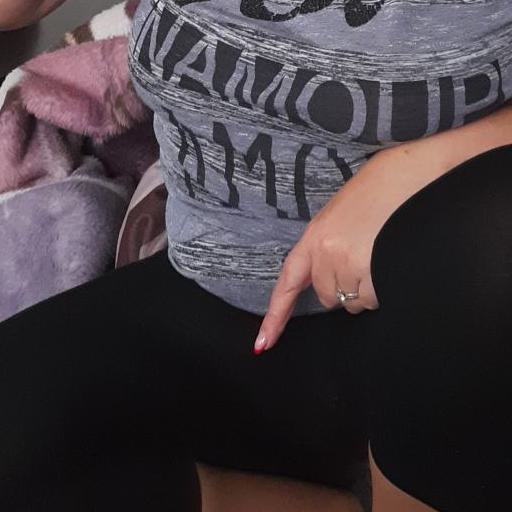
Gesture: no_gesture